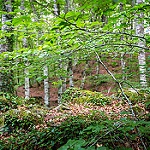
Label: forest